Council Oak Tree (Hollywood, Florida)

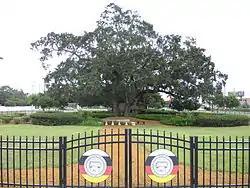
Council Oak Tree Site on the Hollywood Seminole Indian Reservation

The Council Oak Tree is an historic oak tree on the Hollywood Seminole Indian Reservation in Hollywood, Florida, at the intersection between U.S. 441 (State Road 7) and Stirling Rd. It has been the site for many important events in the history of the Seminole Tribe of Florida since at least 1957. Some of the events in the early 21st century include the 25th Anniversary celebration for the birthplace of Indian gaming (2004), the Tribe's 50th Anniversary celebration (2007), and the signing of the Seminole Gaming Compact (2010). The tree's image serves as a tribal logo. A restaurant at both the Seminole Hard Rock Hotel & Casino Hollywood and Seminole Hard Rock Hotel and Casino Tampa is named for the Council Oak. The documents for the purchase of the hotel, casino and contents were signed under the Council Oak Tree. On December 4, 2012, it was added to the National Register of Historic Places as Council Oak Tree Site on the Hollywood Seminole Indian Reservation.